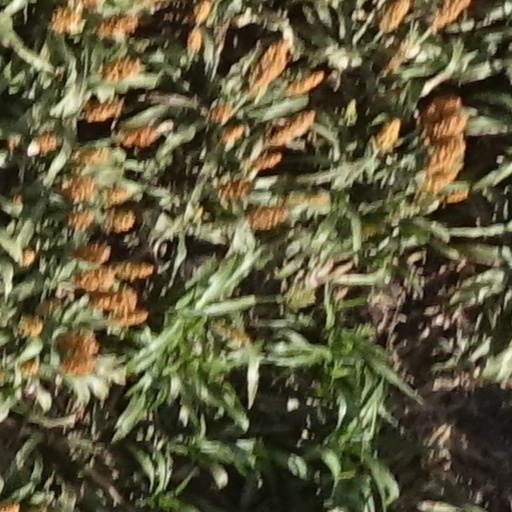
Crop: sorghum